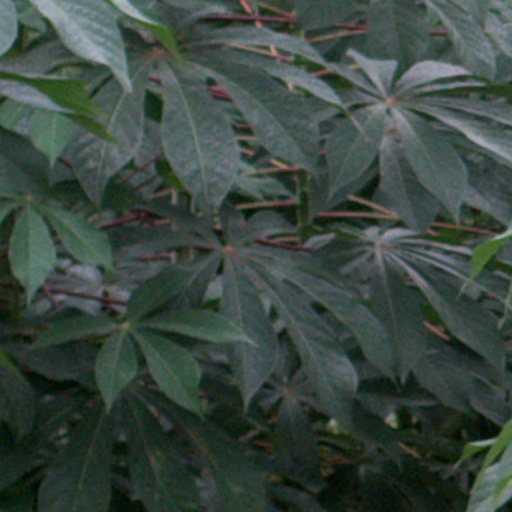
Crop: cassava